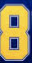
Number: 8